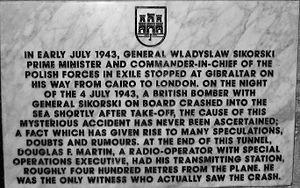
La controverse sur la mort de Władysław Sikorski tourne autour de la mort du commandant en chef de l'armée polonaise et du premier ministre du gouvernement polonais en exil, le général Władysław Sikorski, dans l' écrasement du B-24 du général Sikorski en 1943 à Gibraltar. Le Liberator II de Sikorski s’écrasa au large de Gibraltar presque immédiatement après le décollage, avec pour seul survivant le pilote de l'avion. La catastrophe, bien qu’officiellement classée comme un accident, donna lieu à plusieurs théories du complot qui persistent à ce jour. Ces théories affirment souvent que l'accident était en fait un assassinat, dont les responsables étaient soit les Soviétiques, les Britanniques, les Nazis ou même une faction polonaise dissidente. L'incident est encore décrit par certains historiens comme « mystérieux », et depuis 2008, il fait l’objet d’une enquête par l'Institut polonais de la mémoire nationale, encore en cours en juillet 2013.
L’accident du B-24 à Gibraltar en 1943 entraîna la mort de quelque seize personnes, dont le général Władysław Sikorski. Sikorski était le commandant en chef de l'armée polonaise et le premier ministre du gouvernement polonais en exil. Le Liberator II de Sikorski s’abîma au large de Gibraltar presque immédiatement après le décollage, le pilote de l'avion étant le seul survivant. Bien que cet écrasement fut considéré comme un accident, une controverse sur la mort de Sikorski débuta en raison du contexte politique.